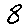
Label: 8